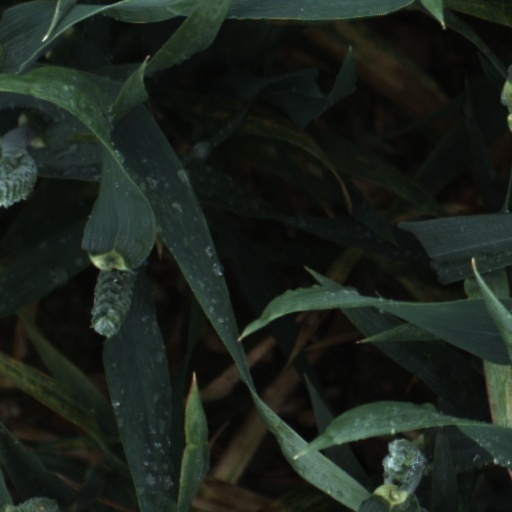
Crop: wheat